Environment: real
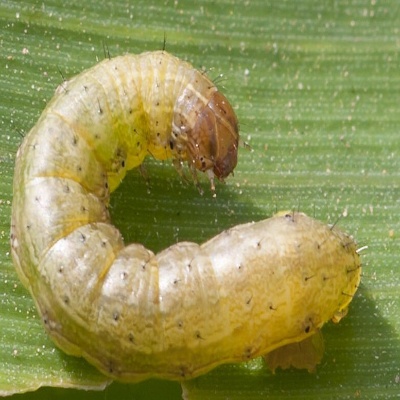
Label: fall_armyworm